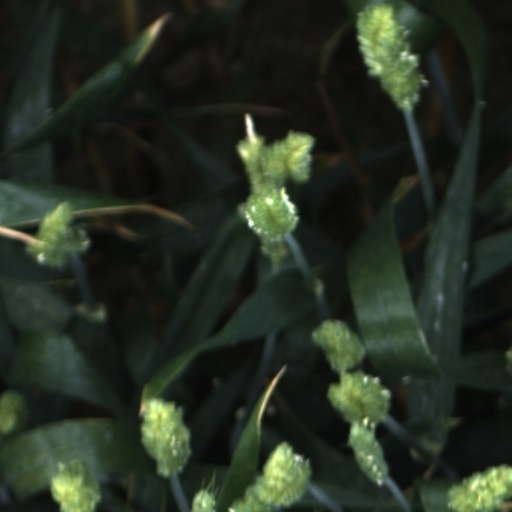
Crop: wheat